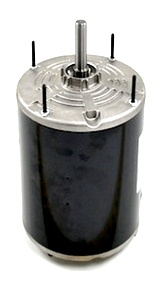
Modine 9F0400880000 Motor
Modine 9F0400880000 1/4HP 208-230/460V 1725RPM 3Ph 9F0400880000 is the direct replacement for 9F40088 This item is not qualify for free shipping.
Brand: Modine
Category: Home & Garden > Household Appliances > Climate Control Appliances > Duct Heaters